Pony Express

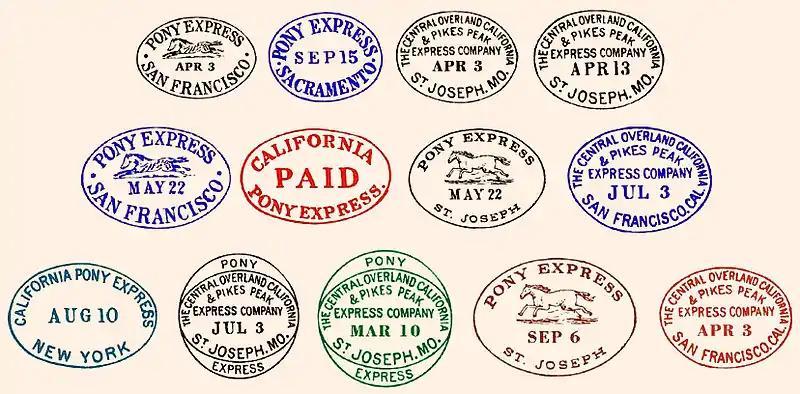

As the Pony Express mail service existed only briefly in 1860 and 1861, few examples of Pony Express mail survive. Contributing to the scarcity of Pony Express mail is that the cost to send a letter was $5.00 at the beginning (or 2 days of semi-skilled labor). By the end of the Pony Express, the price had dropped to $1.00 per ounce but even that was considered expensive to mail one letter. Only 250 known examples of Pony Express mail remain.